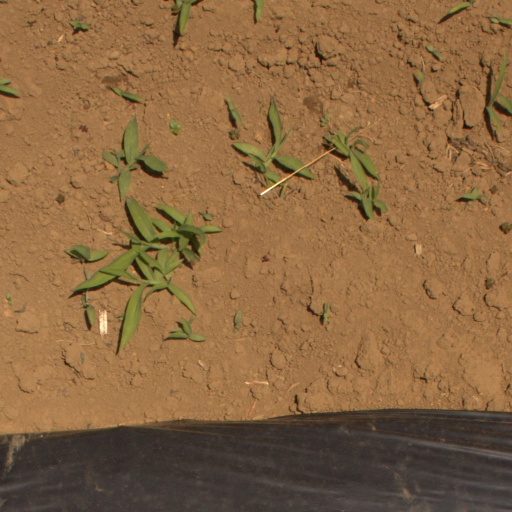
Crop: Jerusalem artichoke